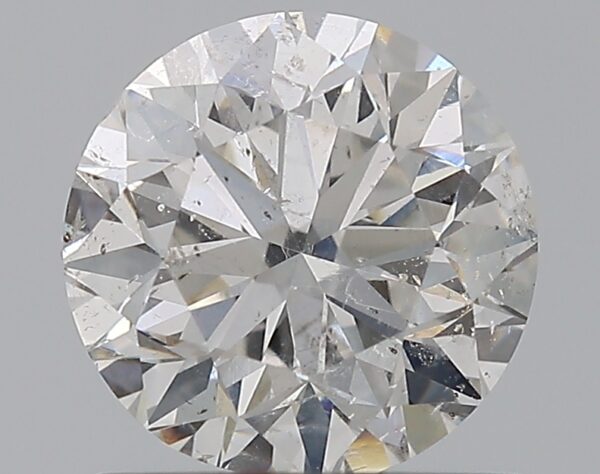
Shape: round
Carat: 1
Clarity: SI2
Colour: F
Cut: VG
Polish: EX
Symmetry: VG
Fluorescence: SL
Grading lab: IGI
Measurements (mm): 6.29 x 6.2 x 4